Kazi Anowar Hossain

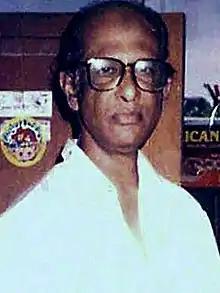
Hossain at his home in 1985

Kazi Anowar Hossain (14 January 1941 – 8 February 2007) was a Bangladeshi painter who was known for his classical portrayal of rural Bengal. He was awarded Ekushey Padak in 2016 posthumously by the Government of Bangladesh.